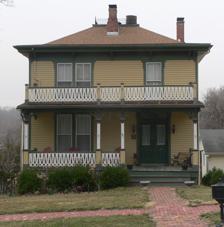
Building: Capt. John O'Rourke House
Country: United States of America
Year built: 1881
United States historic place Capt. John O'Rourke House U.S. National Register of Historic Places Location 424 N 6th St., Plattsmouth, Nebraska Coordinates 41°00′54″N 95°53′11″W / 41.01500°N 95.88639°W / 41.01500; -95.88639 Area less than one acre Built 1881 Architectural style Italianate NRHP reference No. 06000102 Added to NRHP March 2, 2006 The Capt. John O'Rourke House , at 424 N 6th St. in Plattsmouth, Nebraska , was built in 1881. It was listed on the National Register of Historic Places in 2006. It is a two-story Italianate house, upon a full basement. It has a hipped roof with a deck with decorative iron cresting at the top of the roof. It has also been known as the Dugan House . It is also significant for association with Captain John O'Rourke , who was born in Limerick , Ireland in 1834. He served as Captain of the 11th Wisconsin Light Artillery Battery in the American Civil War . A "Captain John O'Rourke day" was declared by the City of Plattsburgh and held for the first time on June 10, 2006. References